Francois Russo

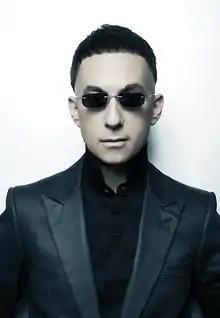

Francois Russo (born 1966) is the creative director and founder of Maison Takuya, a company which he founded in 2008, and which designs luxury leather goods. He is the co-founder of contemporary art Gallery Russo|Yubero located in Switzerland and Thailand He was raised in Paris and currently (in 2013) lives in Bangkok and Chiang Mai, Thailand.